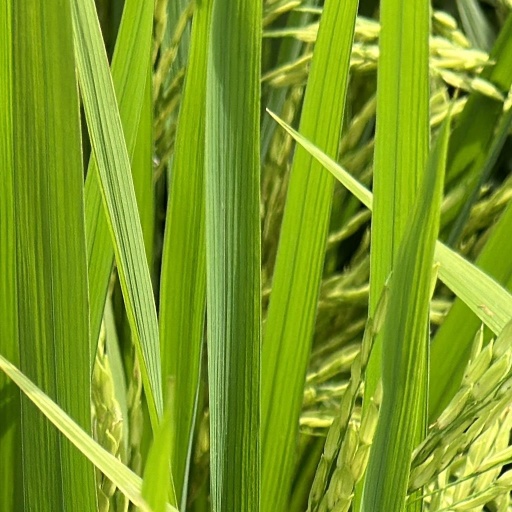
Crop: rice